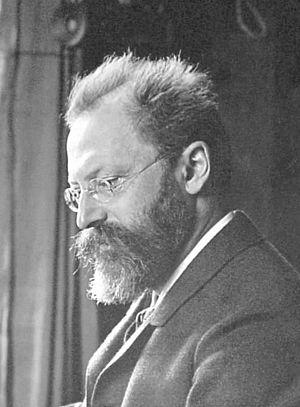
était un physicien allemand.